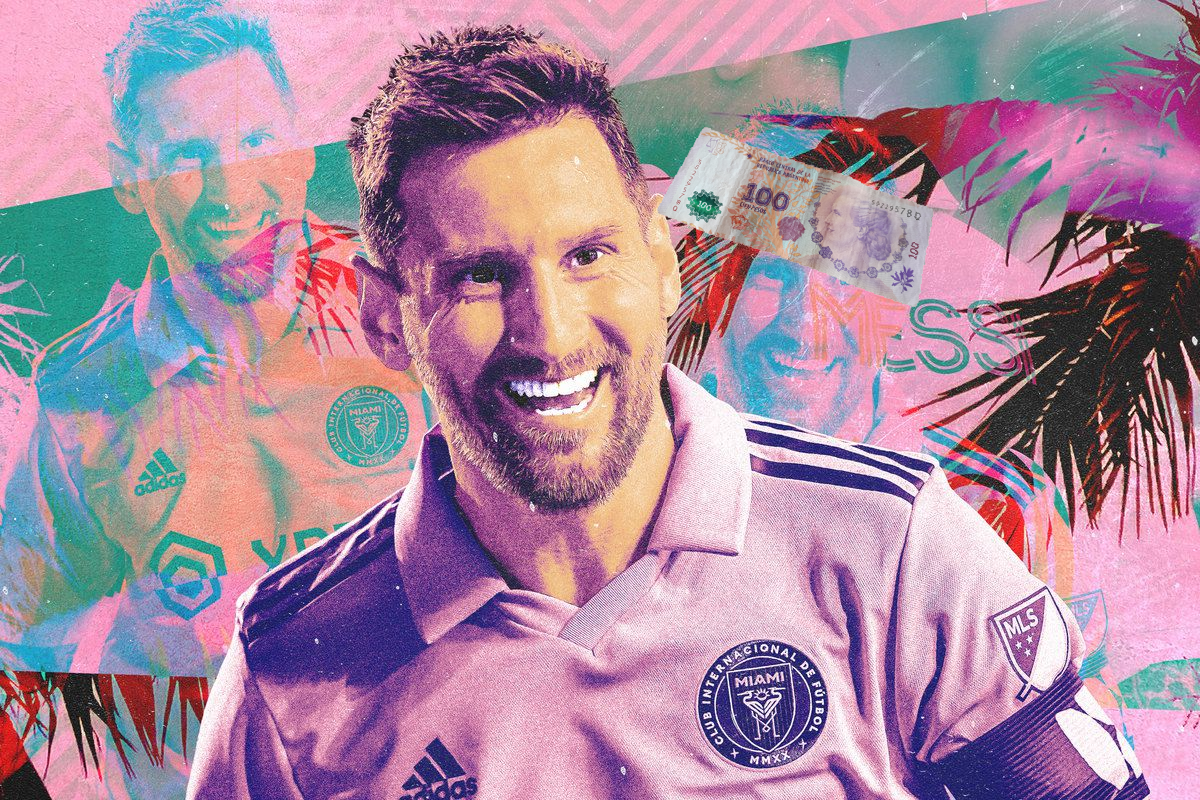
Denominación: 100